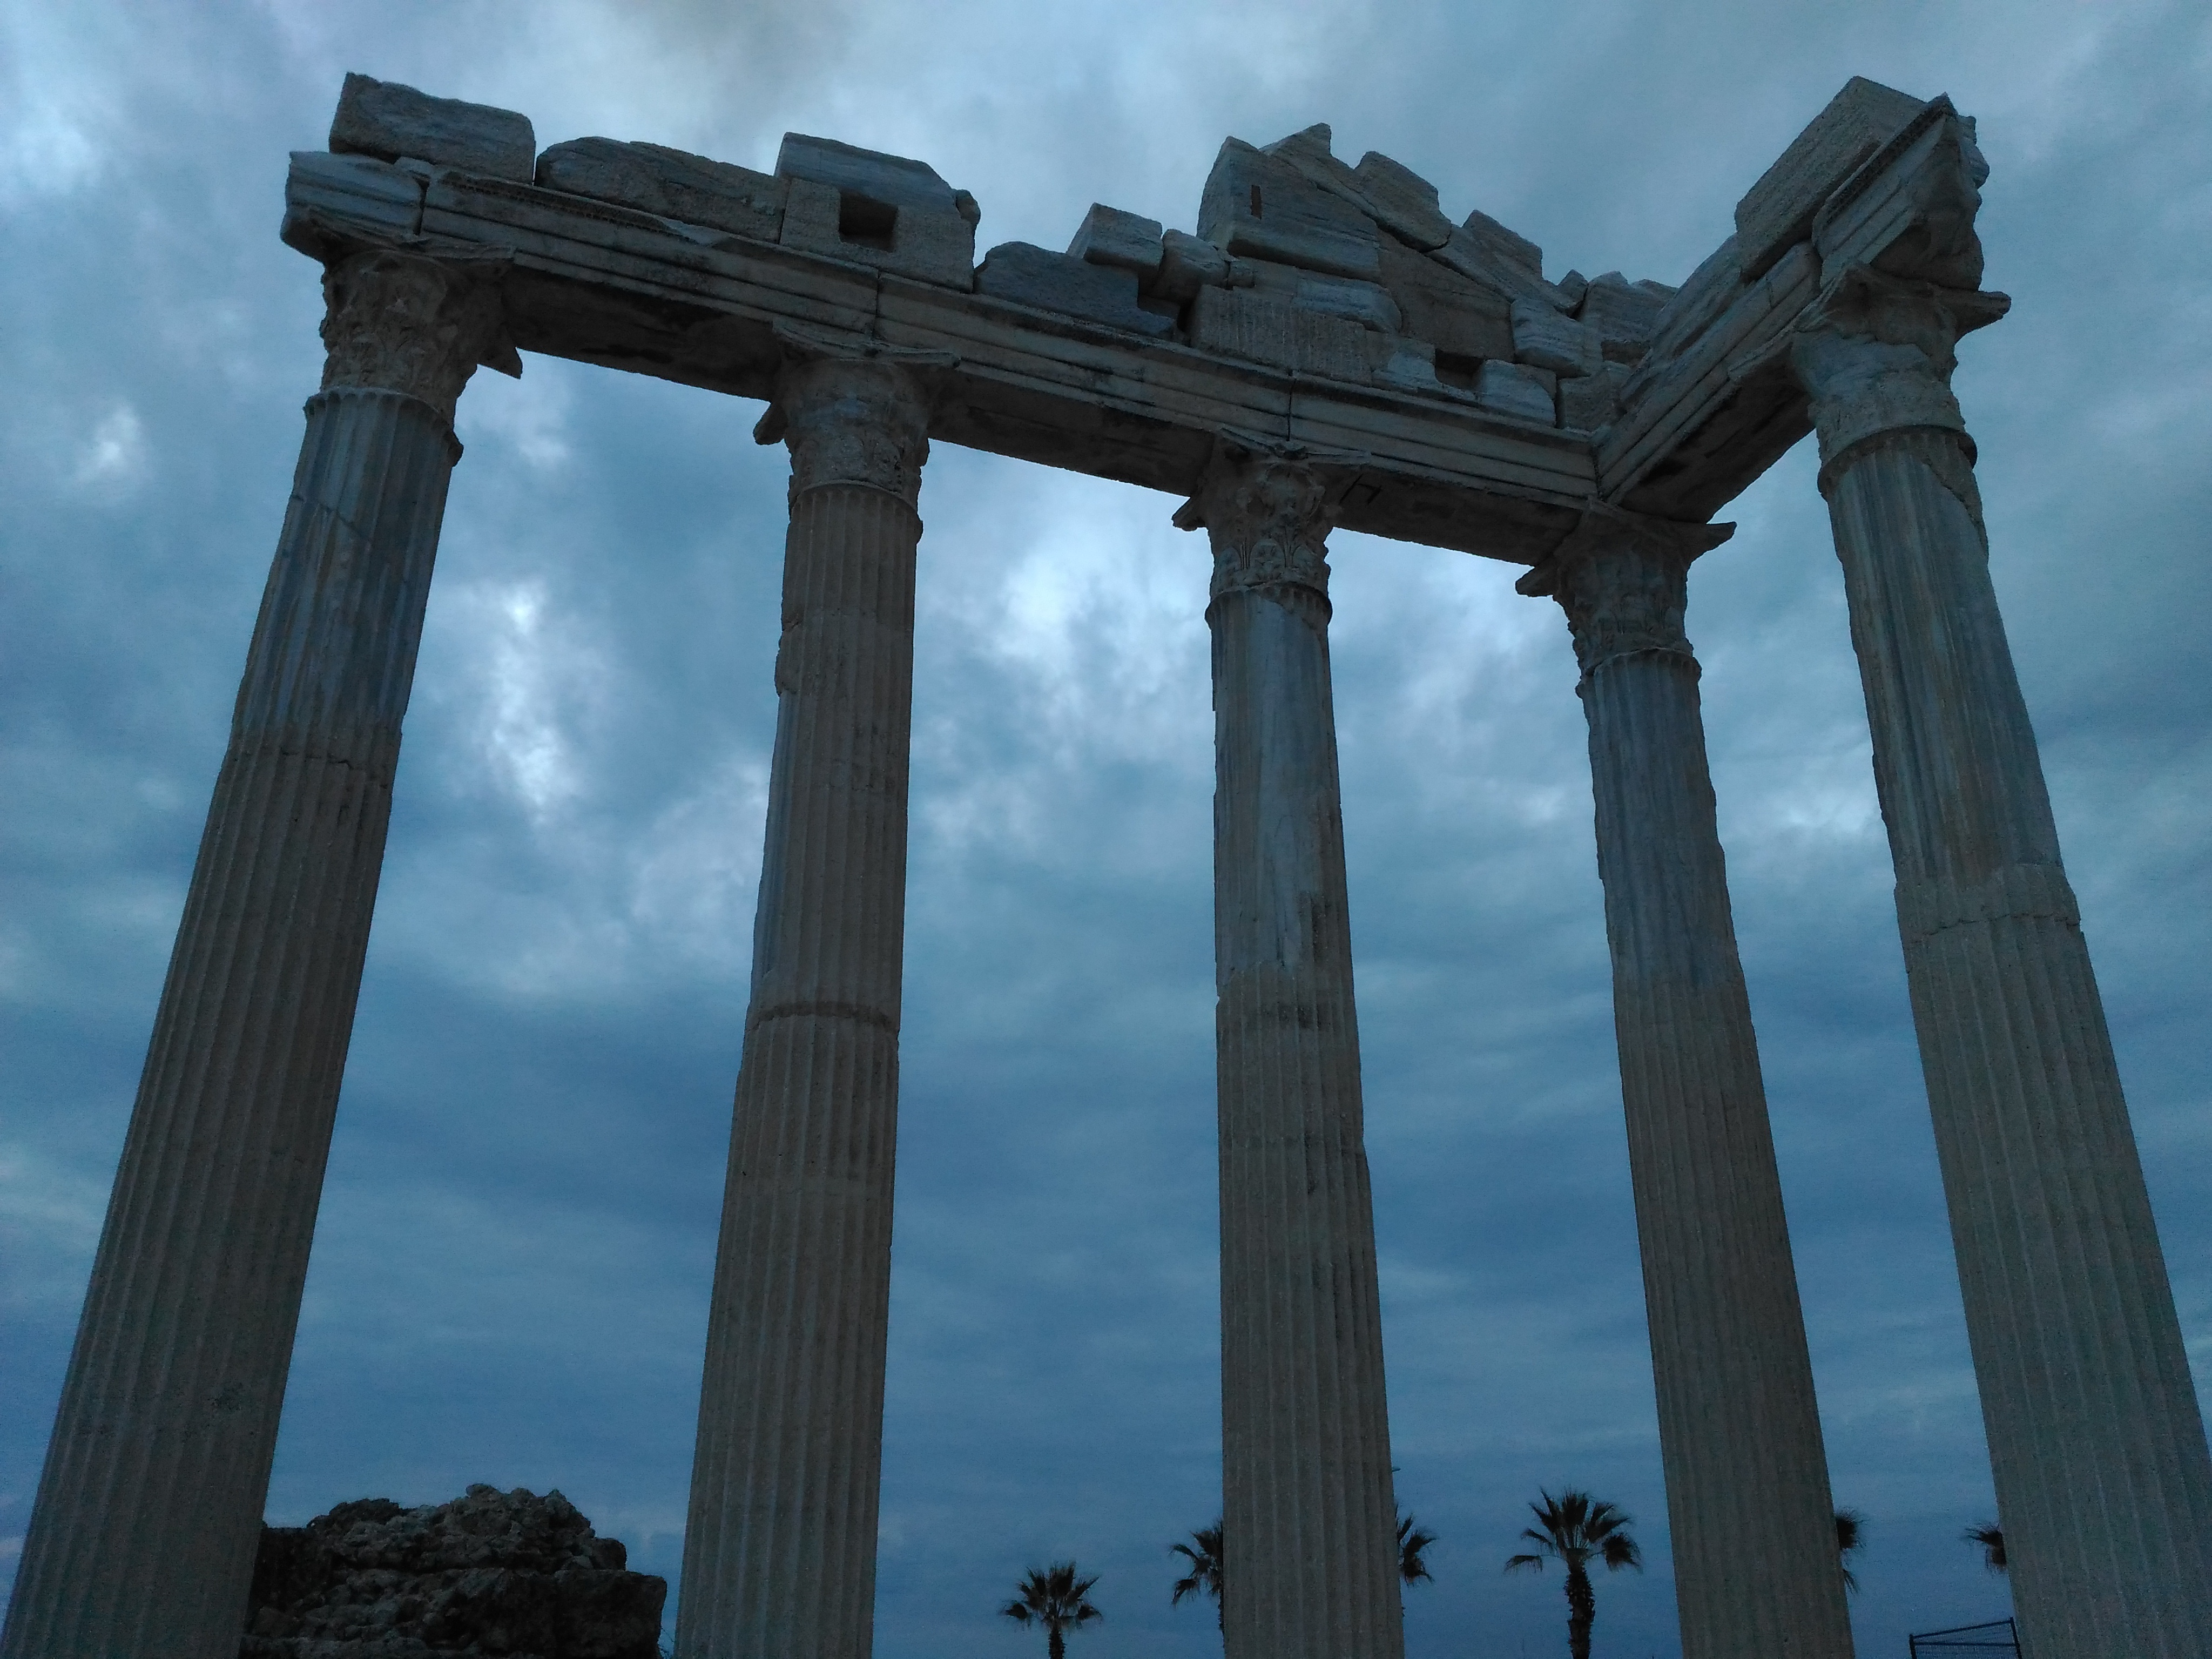
architecture, structure, sky, bridge, skyscraper, cityscape, arch, reflection, column, tower, landmark